Hawaiian Islands

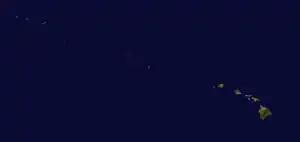
A composite satellite image from NASA of the Hawaiian Islands taken from outer space. Click on the image for a larger view that shows the main islands and the extended archipelago.

Partial islands, atolls, reefs—those west of Niʻihau are uninhabited except Midway Atoll—form the Northwestern Hawaiian Islands (Leeward Islands):